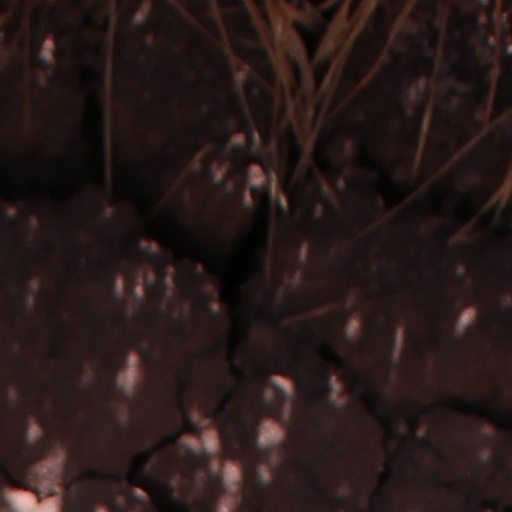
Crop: wheat